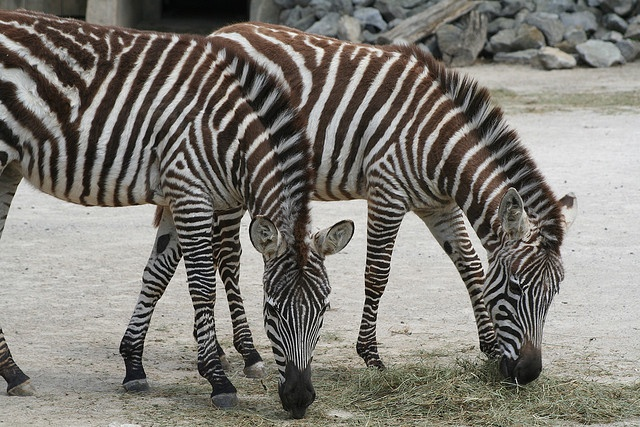
two zebras that are eating grass together outside
Two zebras are standing next to each other grazing.
The two zebras are standing together eating hay.
Two zebras stand side by side eating grass.
Two zebras are eating grass in a small area